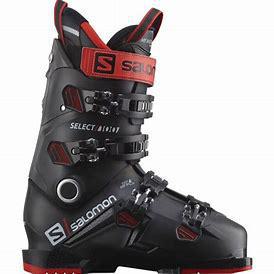
Brand: Salomon
Model: 100